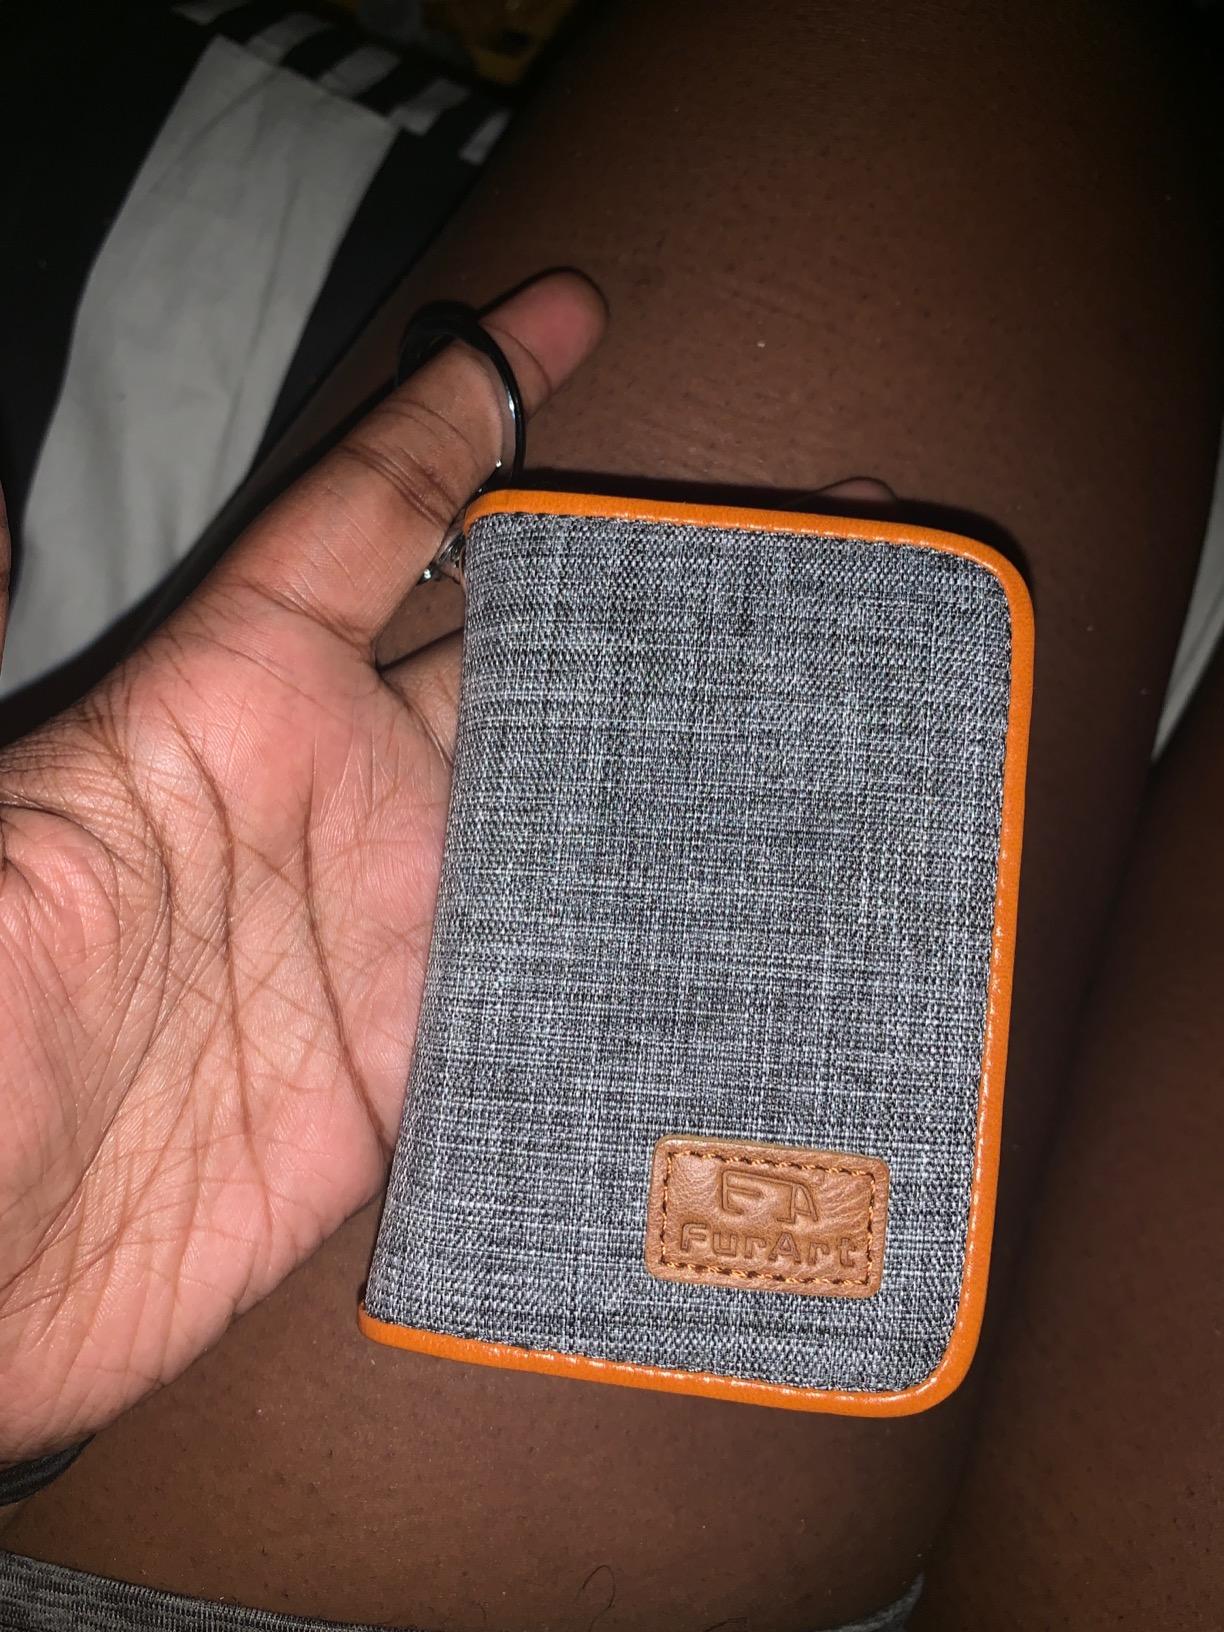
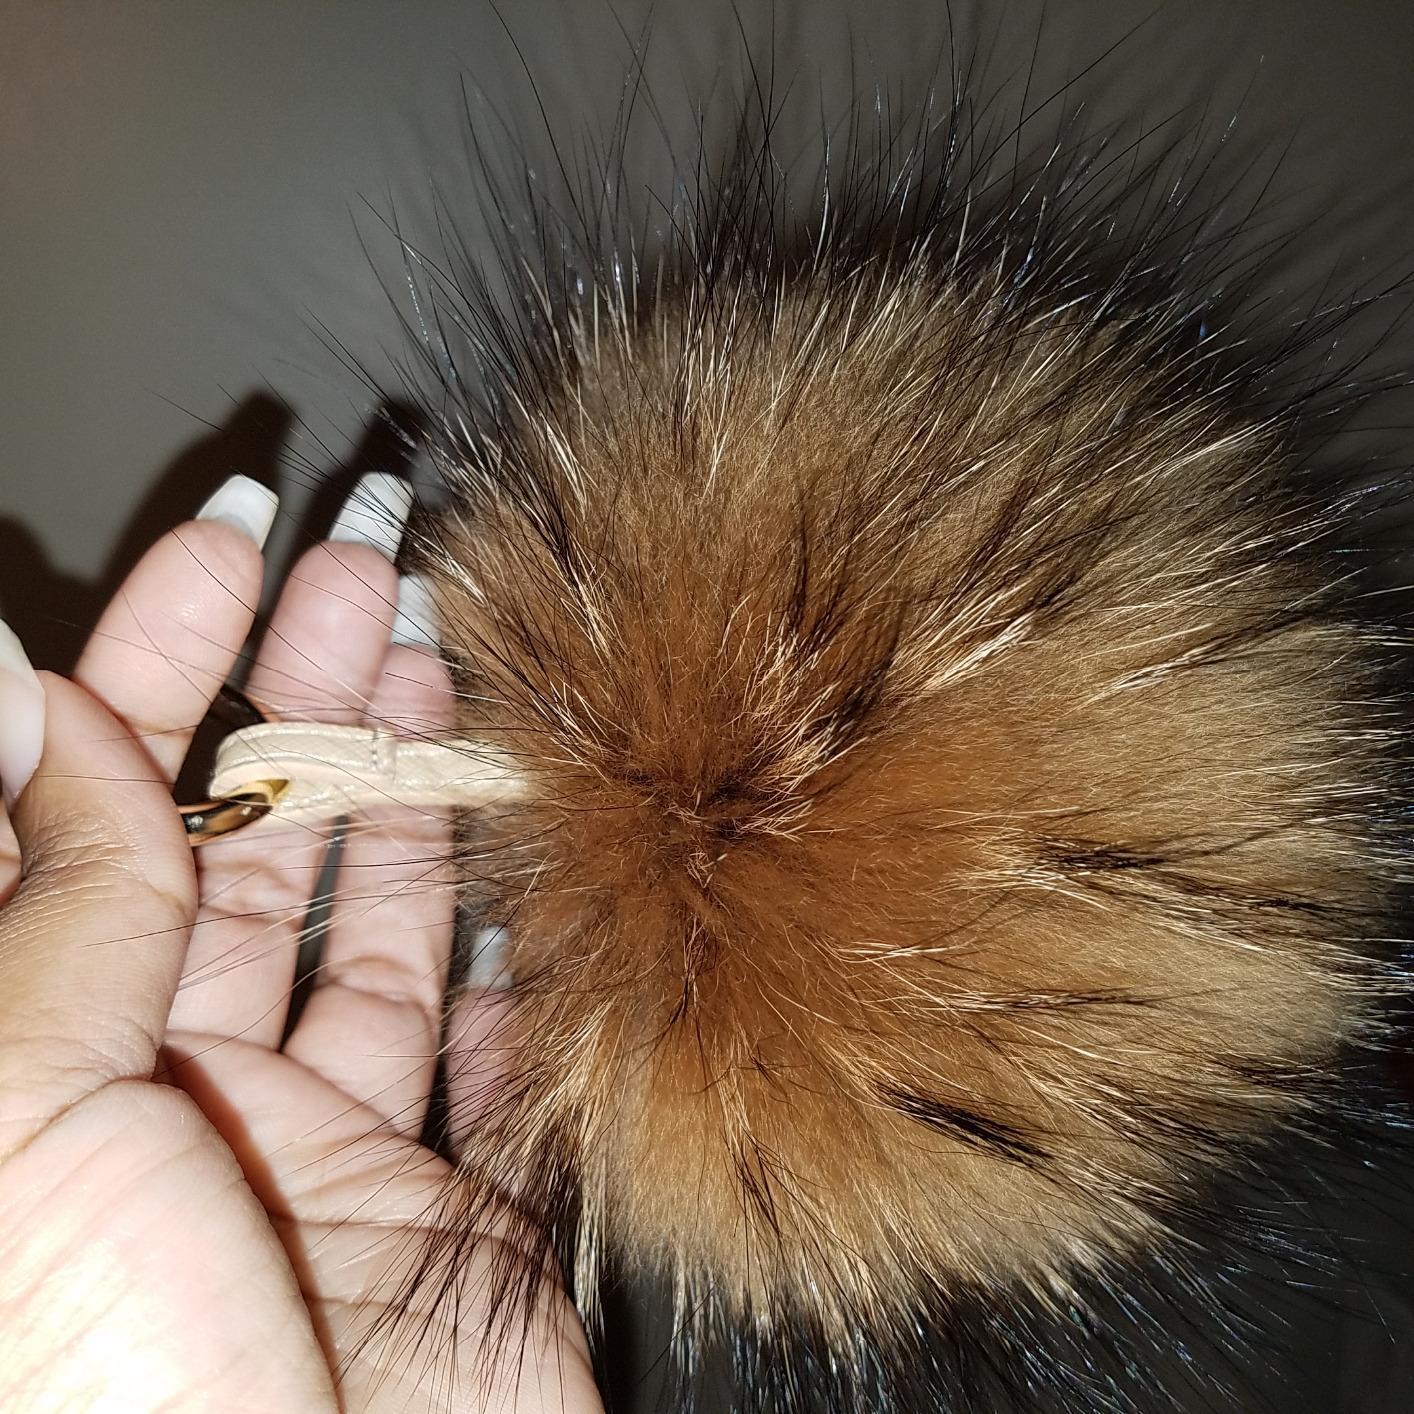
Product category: accessories_keychain
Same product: no